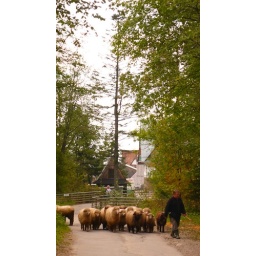
Many sheeps,cows and horses in the mountain